1910 East Dorset by-election

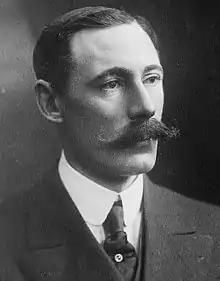
Freddie Guest

The local Liberal Association selected 36-year-old Henry Guest, the older brother of Frederick Guest, to defend the seat. Like his brother, he had a military background, but unlike his brother, he had not before stood for parliament.